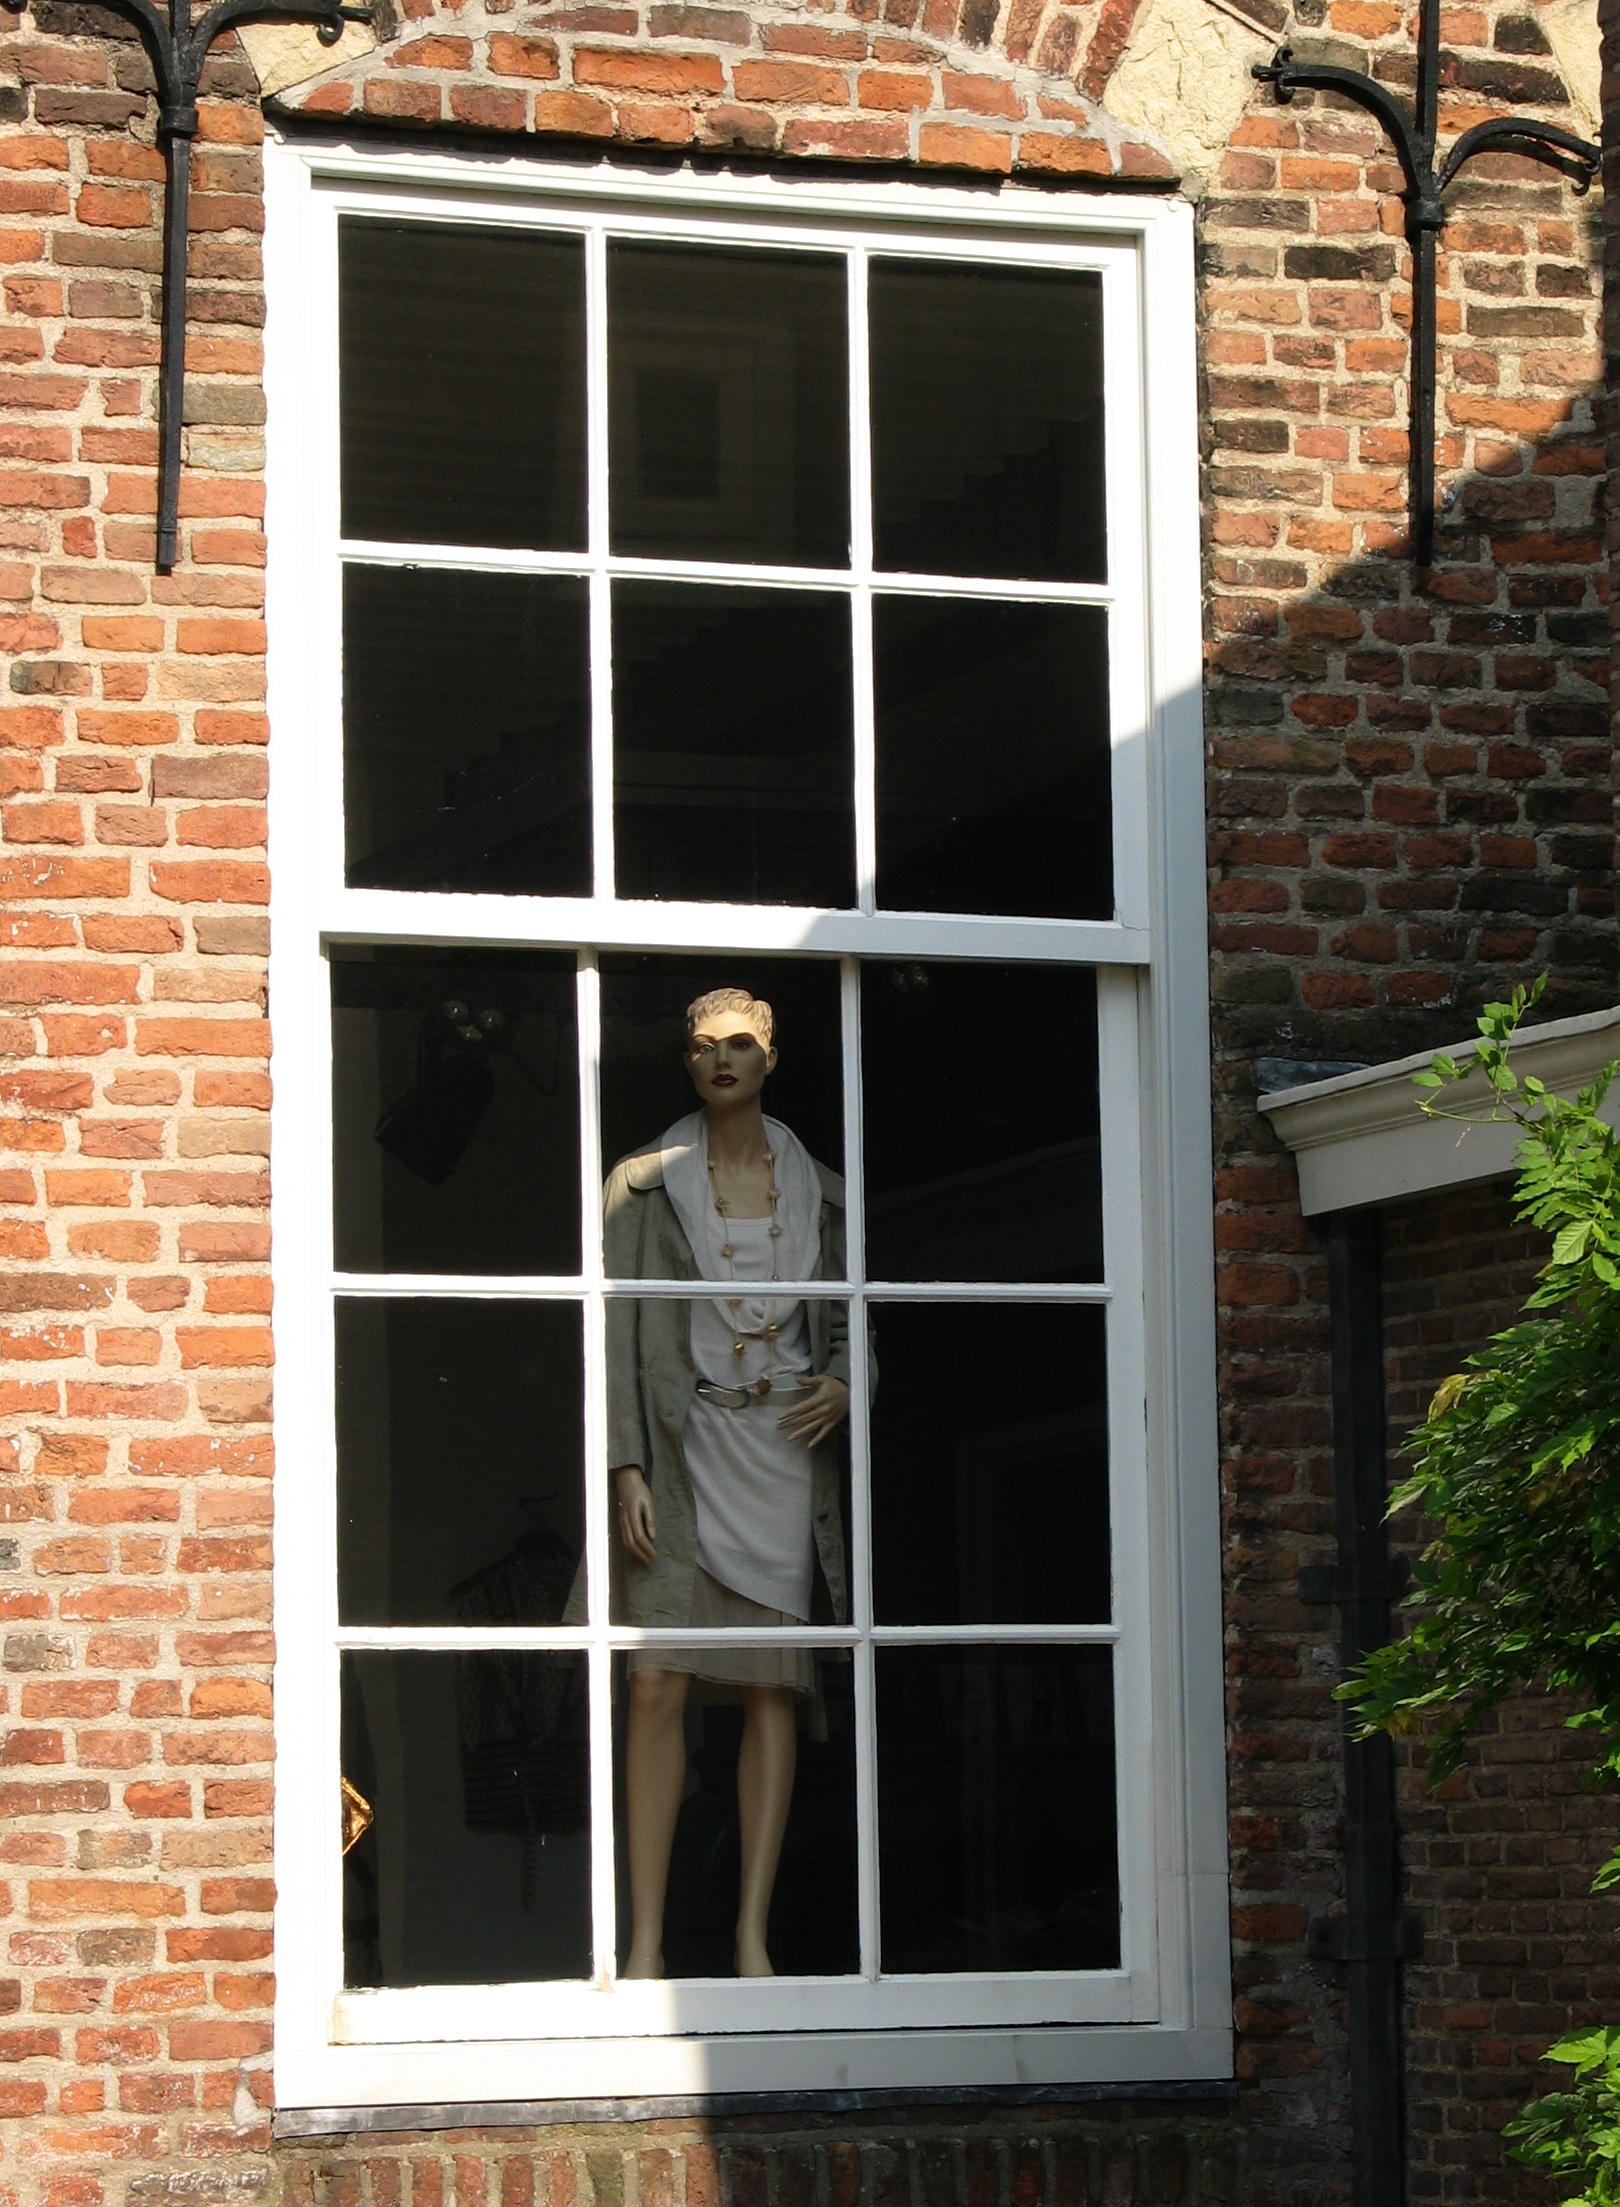
window, wall, facade, fashion, furniture, door, interior design, mannequin, stand, window covering, sash window